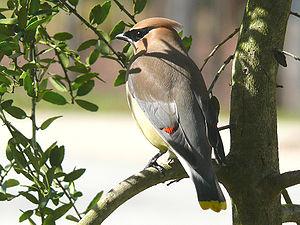
Le Jaseur d'Amérique, aussi appelé Jaseur des cèdres au Canada francophone, est une espèce de passereau de la famille des Bombycillidés.